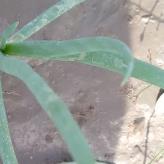
Crop: Onion
Condition: healthy-leaf